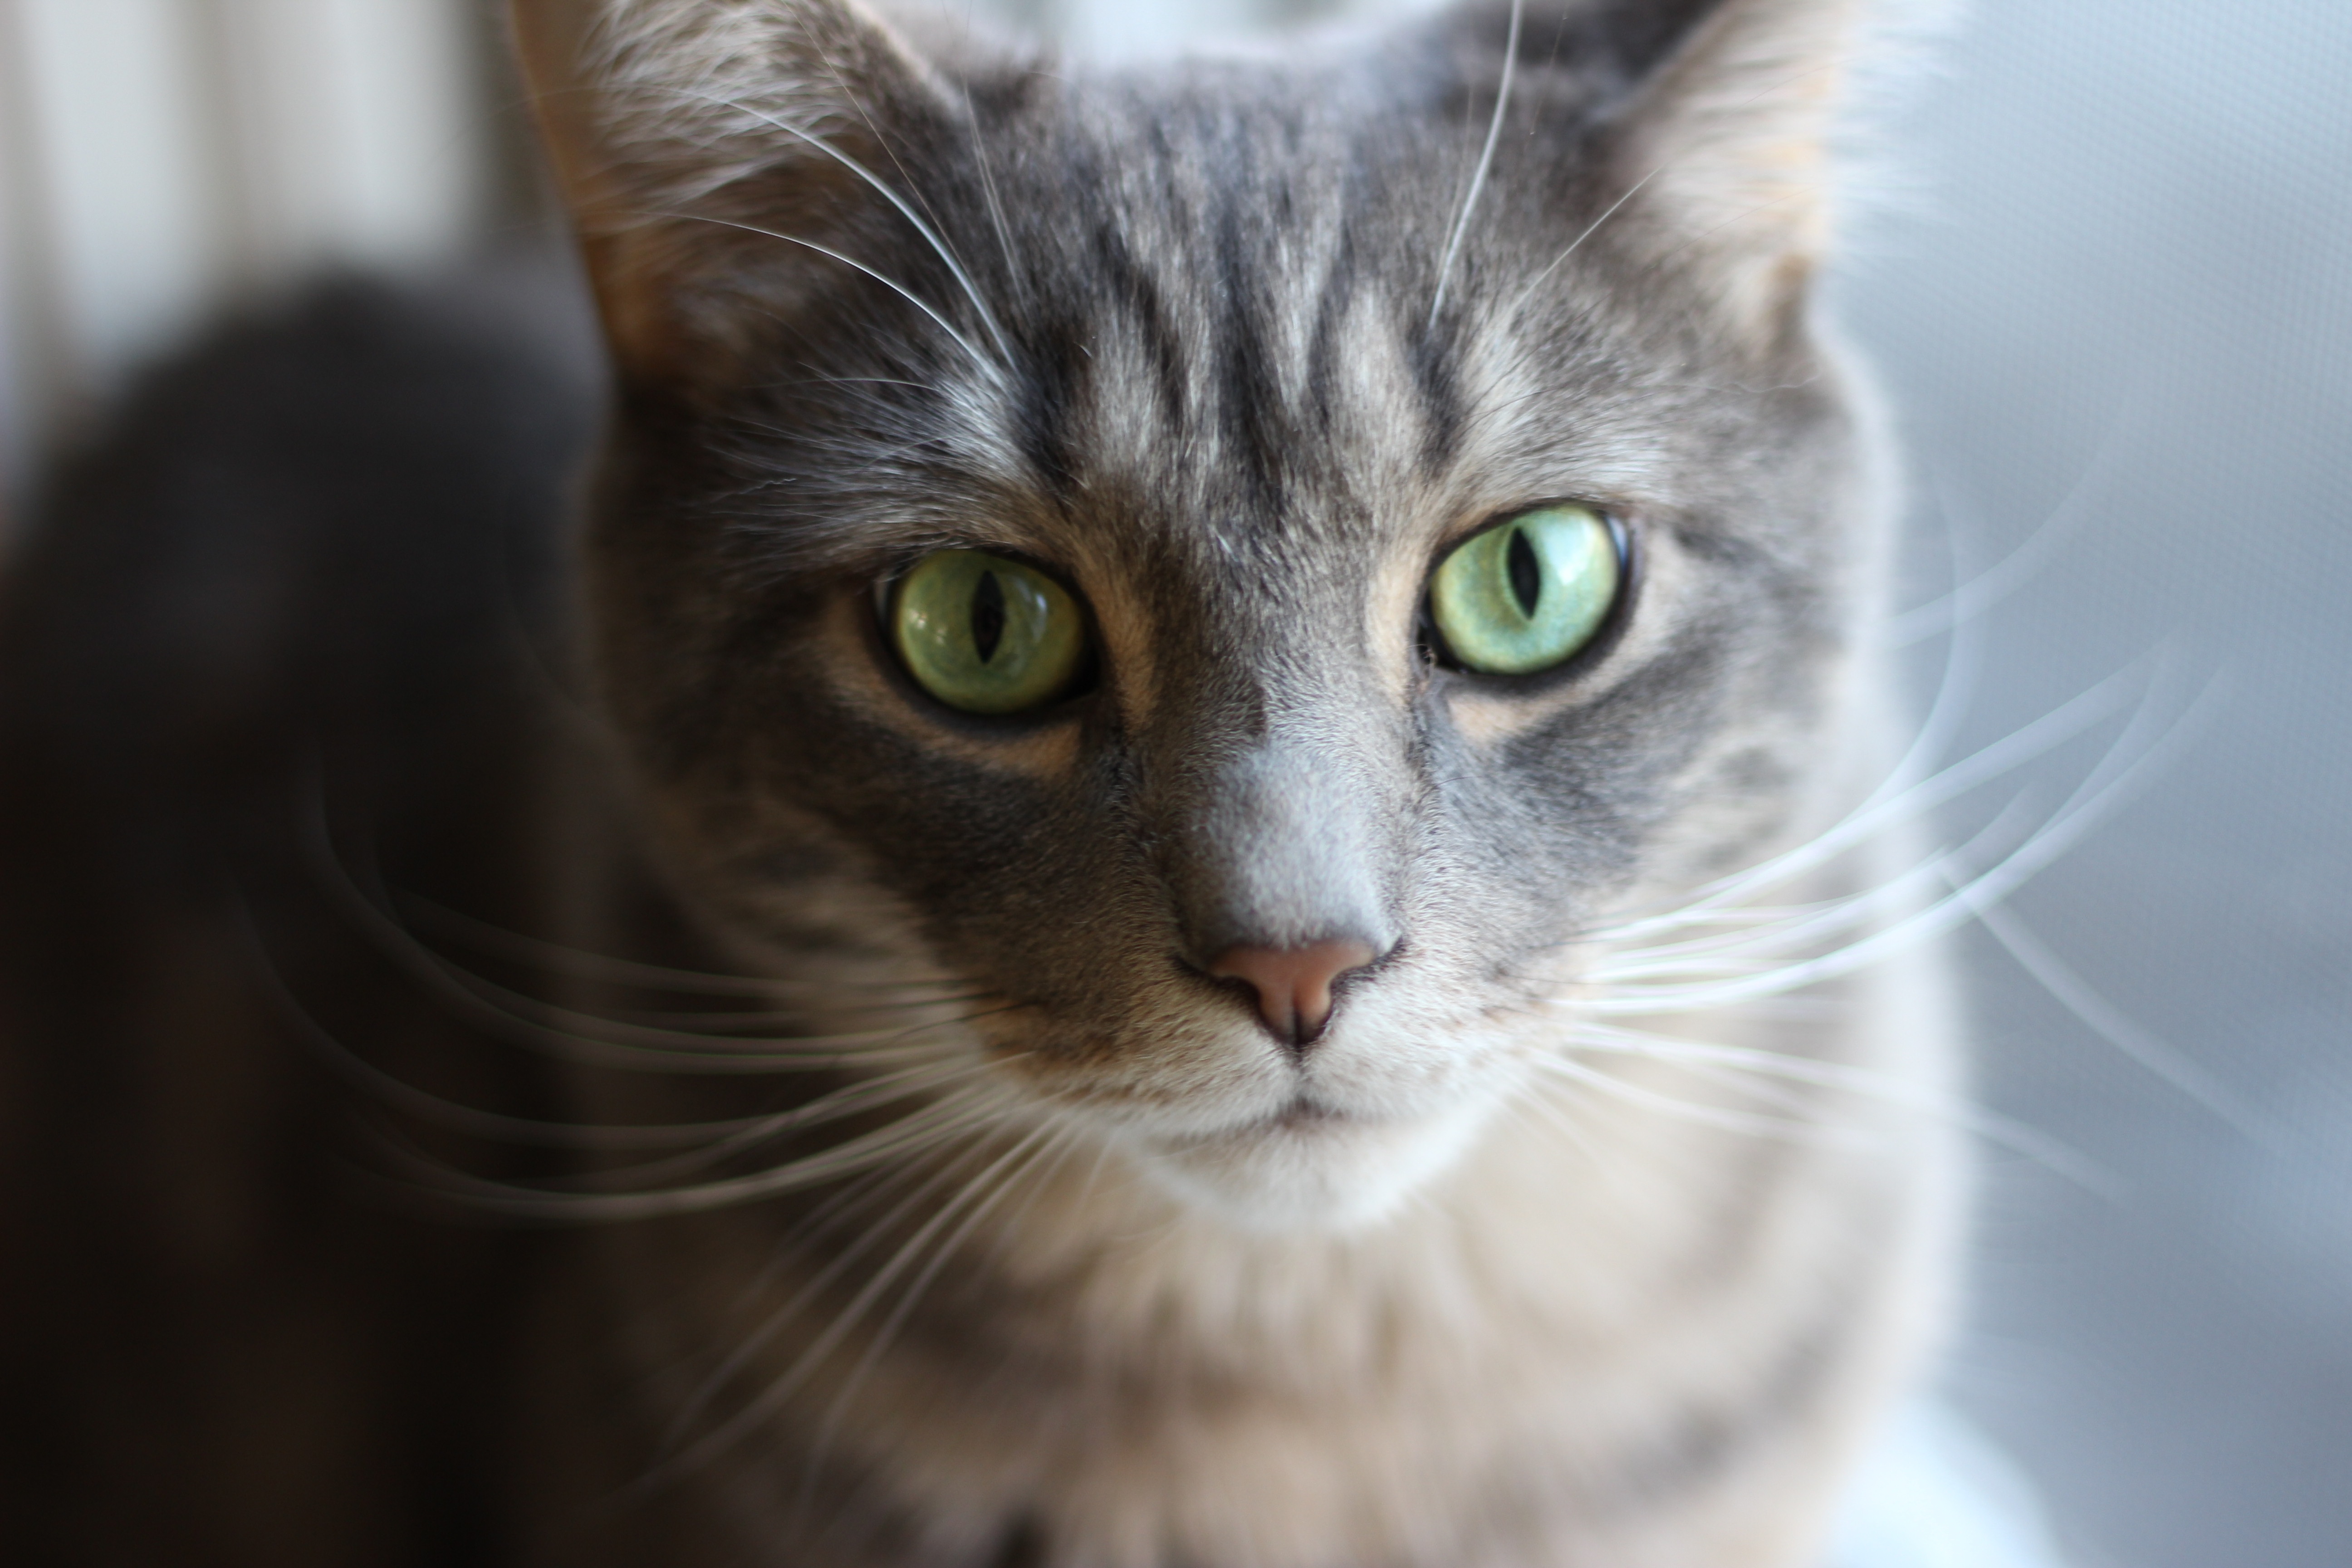
animal, pet, cat, feline, mammal, fauna, domestic animal, close up, pets, eyes, whiskers, vertebrate, cat eyes, fart, cat face, grey beige, small to medium sized cats, cat like mammal, carnivoran, domestic short haired cat